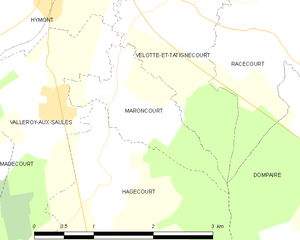
Carte des communes françaises Maroncourt